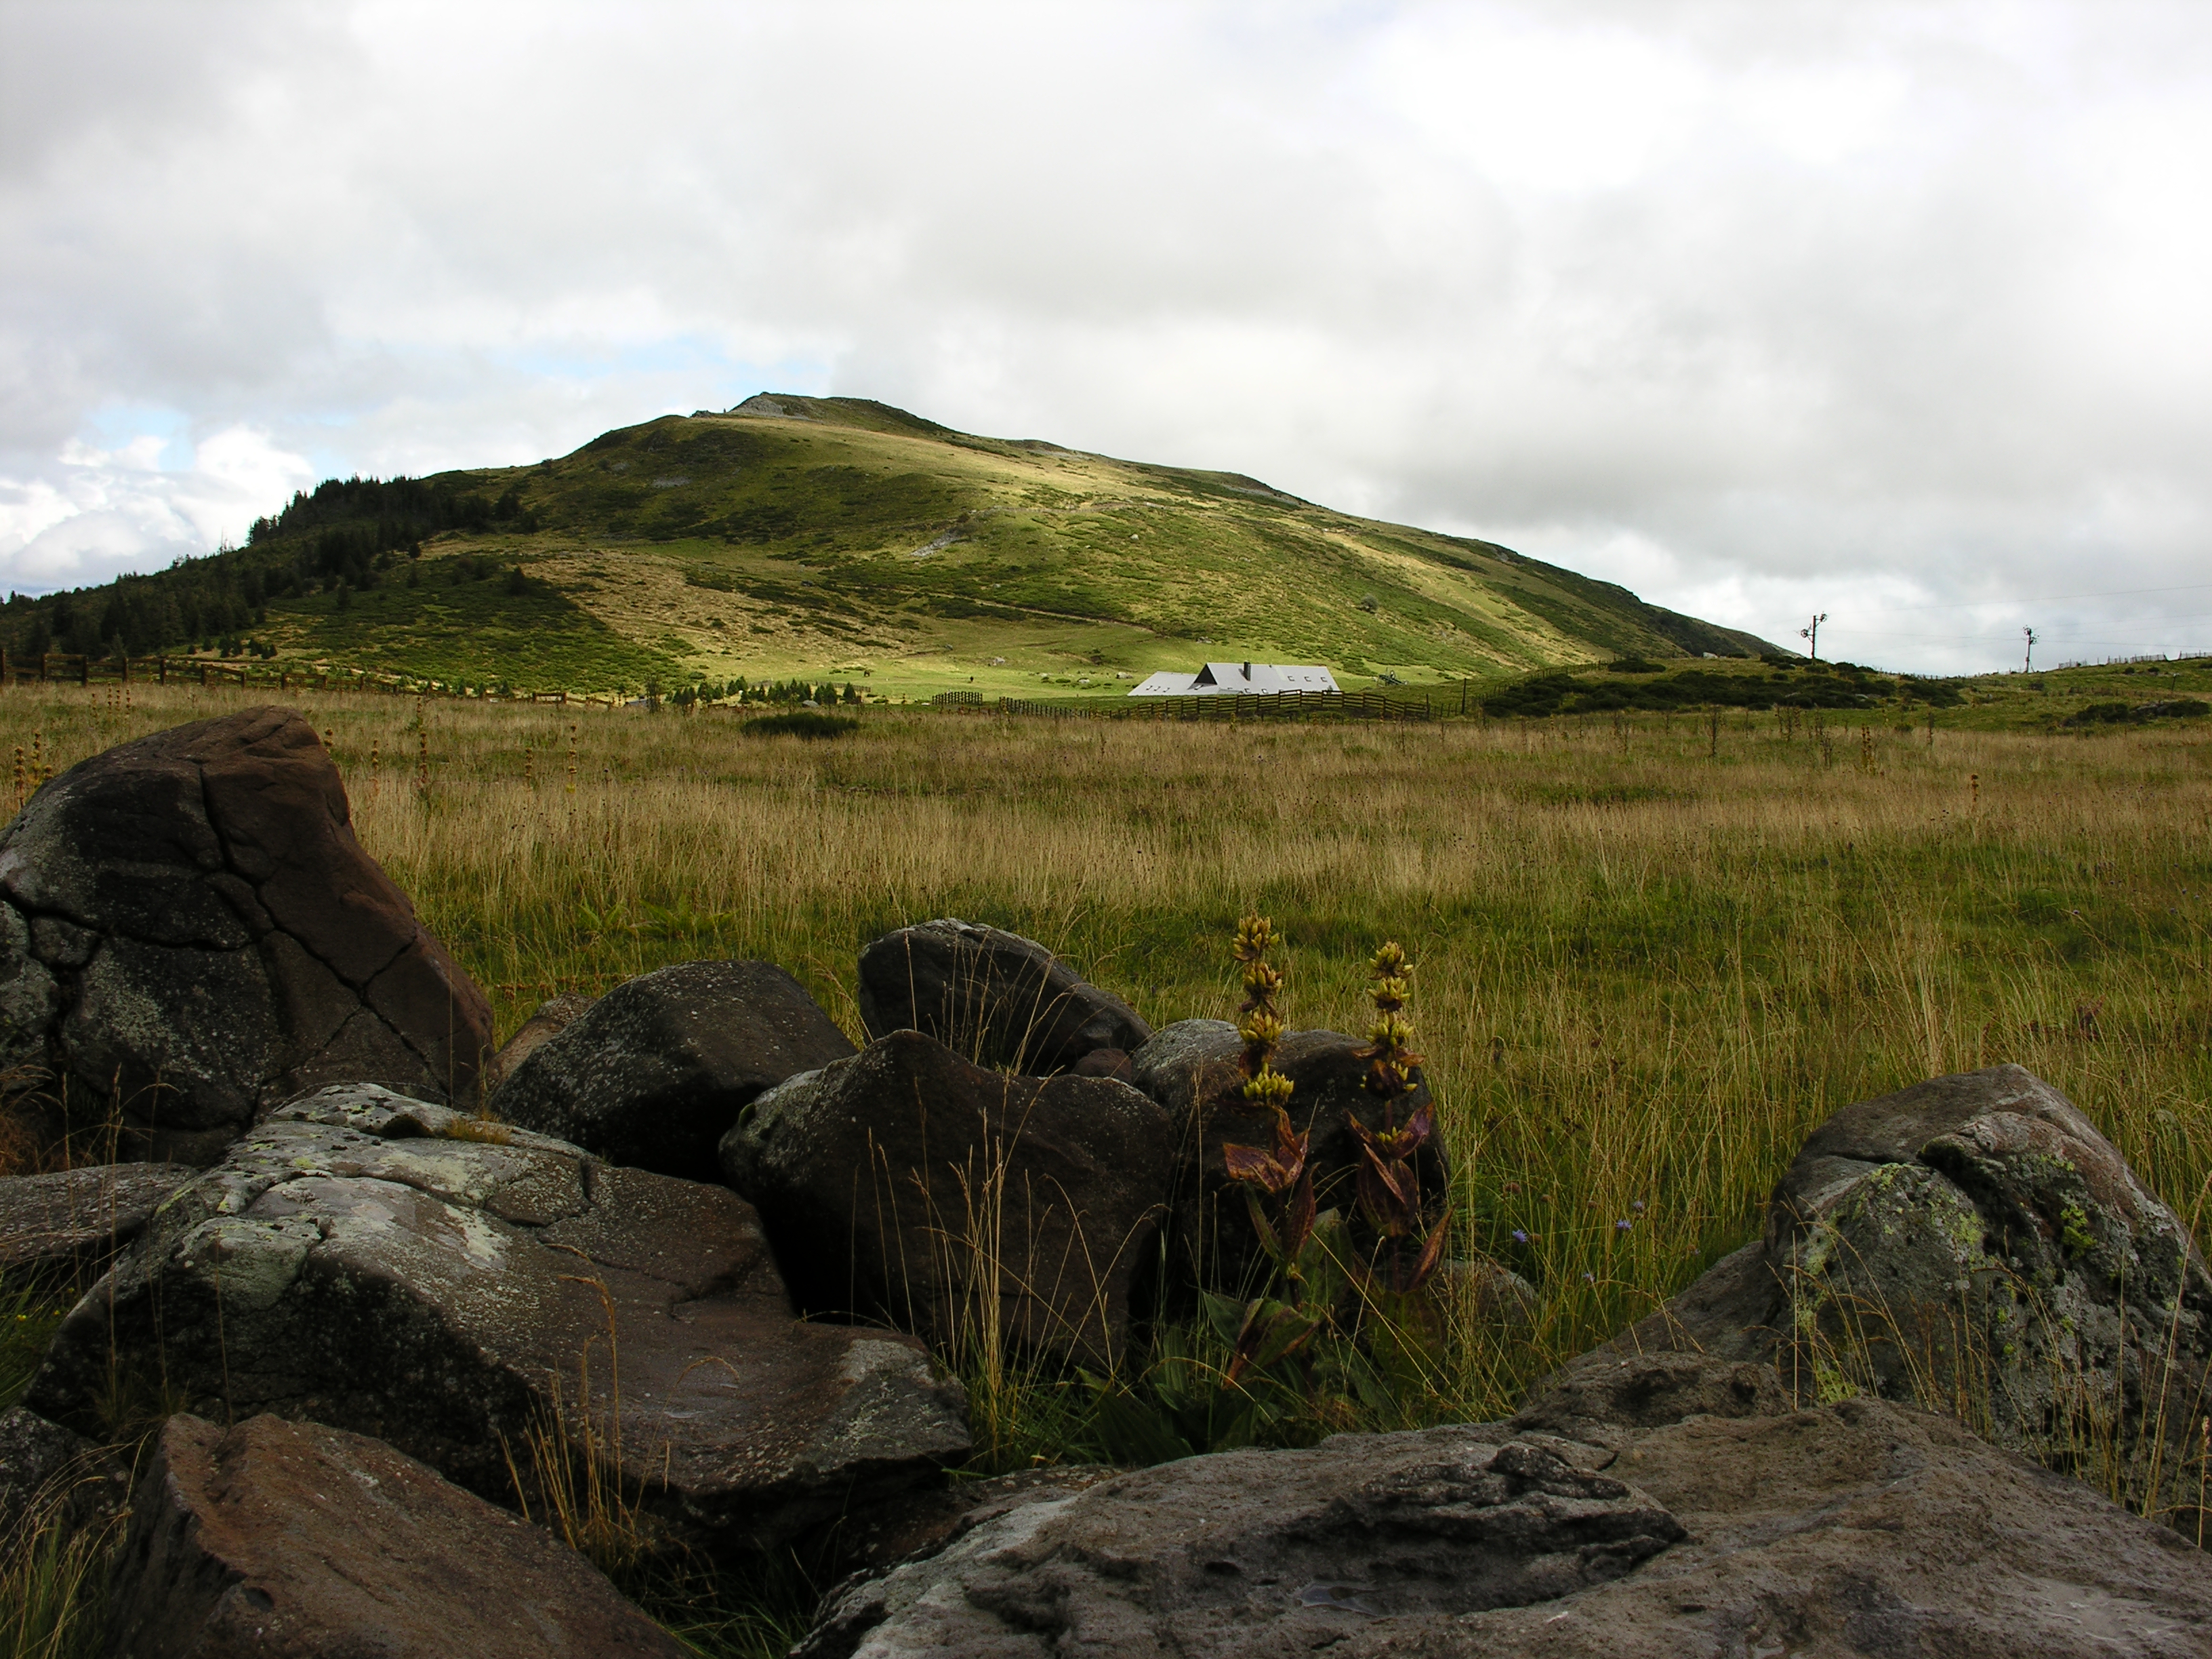
landscape, sea, coast, rock, wilderness, mountain, hill, lake, cliff, france, highland, terrain, ridge, auvergne, geology, plateau, montagne, fell, loch, cantal, rural area, geographical feature, mountainous landforms